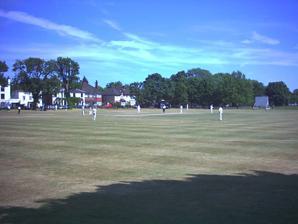
Building: Mitcham Cricket Green
Country: United Kingdom
Year built: 1685
Mitcham Cricket Green Cricket match on Mitcham Cricket Green Location Mitcham , Merton (previously Surrey ) Home club Mitcham Cricket Club County club Surrey CCC Second XI Establishment 1685 Mitcham Cricket Green is a cricket ground in Mitcham , south London (historically in Surrey ). It is the home of Mitcham Cricket Club and is reportedly the oldest cricket ground still in use, having been used for cricket since 1685. History In the 19th century, the Australian cricket team would stay at The Cricketers pub which formerly overlooked the green and practise on the green whilst on tour. The pub was used as the "pavilion" for the matches on the Cricket Green up until the current pavilion was built in at the beginning of the 20th Century, the scorer having a position on the balcony of the inn. The Cricketers pub was destroyed by an incendiary bomb in WW2 (which fell between the pub and the adjacent Vestry Hall - which still stands). A replacement pub was built post-war, but has since been demolished and there is a block of flats on the site. The present pavilion was built in 1904 and is rare in being one of only a few cricket pavilions to be separated from the ground by a road, (the A239 ). Surrey County Cricket Club first used the ground in 1949 for a match in the Minor Counties Championship . Surrey continued to use the ground for 2nd XI matches until 1973. Its first usage in the Second XI Championship was for a match in 1959. Surrey has never used Mitcham for a first-class match. In September 1919 the Green hosted a Mitcham v Australian Imperial Forces XI match (the final game of the AIF XI tour of England), the Australian team on the day included 3 players who subsequently played Test cricket for Australia. In 2019 Mitcham CC hosted a team from the Australian Embassy to commemorate the centenary of this match. The match on the Green which is reputed to have drawn the biggest crowd was a women's game Surrey v Australia in 1937 where press reports suggest that a crowd in excess of 10,000 was present. This was the last game of the Australia tour. Women's cricket has been played regularly on the Green, including a warm up game for the 1973 World Cup (Surrey v Jamaica). The most notable match of recent times was the Golden Jubilee Challenge Match, a match held between Mitcham and Hambledon Club , two of the oldest clubs in the country, in honour of the Golden Jubilee of Elizabeth II . Ian Botham made a guest appearance with the Queen's Jubilee Baton . The match was a two innings affair. Local government The Cricket Green also lends its name to the nearby area, and is a Conservation area and council ward . References